Abraham Ortelius

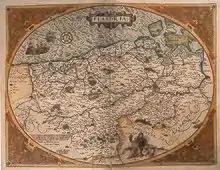

On 20 May 1570, Gilles Coppens de Diest at Antwerp issued Ortelius's , the "first modern atlas" (of 53 maps). Three Latin editions of this (besides a Dutch, a French, and a German edition) appeared before the end of 1572; twenty-five editions came out before Ortelius's death in 1598; and several others were published subsequently, for the atlas continued to be in demand until about 1612. Most of the maps were admittedly reproductions (a list of 87 authors is given in the first "Theatrum" by Ortelius himself, growing to 183 names in the 1601 Latin edition), and many discrepancies of delineation or nomenclature occur. Errors, of course, abound, both in general conceptions and in detail; thus South America is initially very faulty in outline, but corrected in the 1587 French edition, and in Scotland, the Grampians lie between the Forth and the Clyde; but, taken as a whole, this atlas with its accompanying text was a monument of rare erudition and industry. Its immediate precursor and prototype was a collection of thirty-eight maps of European lands, and of Asia, Africa, Tartary, and Egypt, gathered together by the wealth and enterprise, and through the agents, of Ortelius's friend and patron, Gillis Hooftman (1521–1581), lord of Cleydael and Aertselaar: most of these were printed in Rome, eight or nine only in the Southern Netherlands.